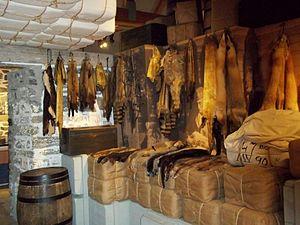
Lieu historique national du Canada du Commerce-de-la-Fourrure-à-Lachine
Un poste de traite est un lieu où l'on échange des biens. En anglais, trading post peut aussi signifier « comptoir colonial ».
Le lieu historique national du Commerce-de-la-Fourrure-à-Lachine est un centre d'interprétation de propriété fédérale qui fait revivre l’épopée montréalaise de la fourrure. Il est situé au 1255, boulevard Saint-Joseph, sur l'île de Montréal.